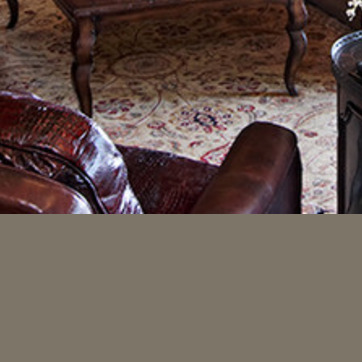
Material: leather